Marco Berger

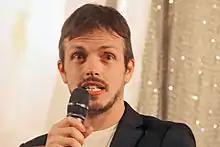
Marco Berger at the 65th Berlinale in February 2015

Marco Berger (born 8 December 1977) is an Argentine film director and screenwriter.